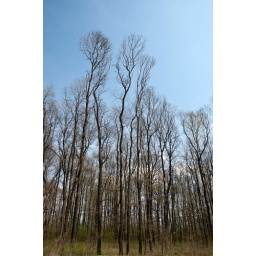
Very tall trees seen from a rest stop on the side of the road against an almost clear blue sky.